Starr Manor

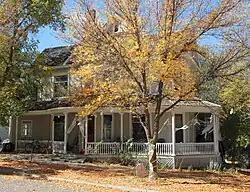

The Starr Manor, at 901 Palmer Ave. in Glenwood Springs, Colorado, is a Queen Anne-style house which was built in 1901. It was listed on the National Register of Historic Places in 1986.